Jill Carroll

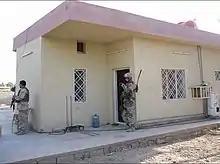
The house where Marines arrested three of four men responsible for kidnapping Jill Carroll. The fourth insurgent was later found and arrested.

In the fall of 2006, United States Marines arrested three of Carroll's captors, which led them to a fourth who was also arrested. Roughly two years later, on August 24, 2008, the United States military announced that on August 11 they captured Al-Qaeda militant Salim Abdallah Ashur al-Shujayri (aka Abu Uthman) in Baghdad, a man believed to be the planner behind Carroll's kidnapping.